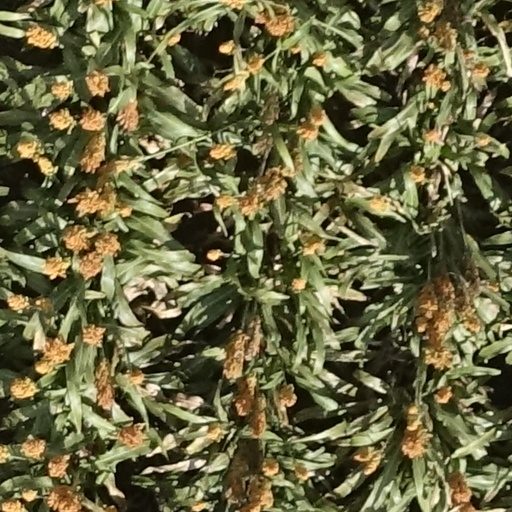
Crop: sorghum